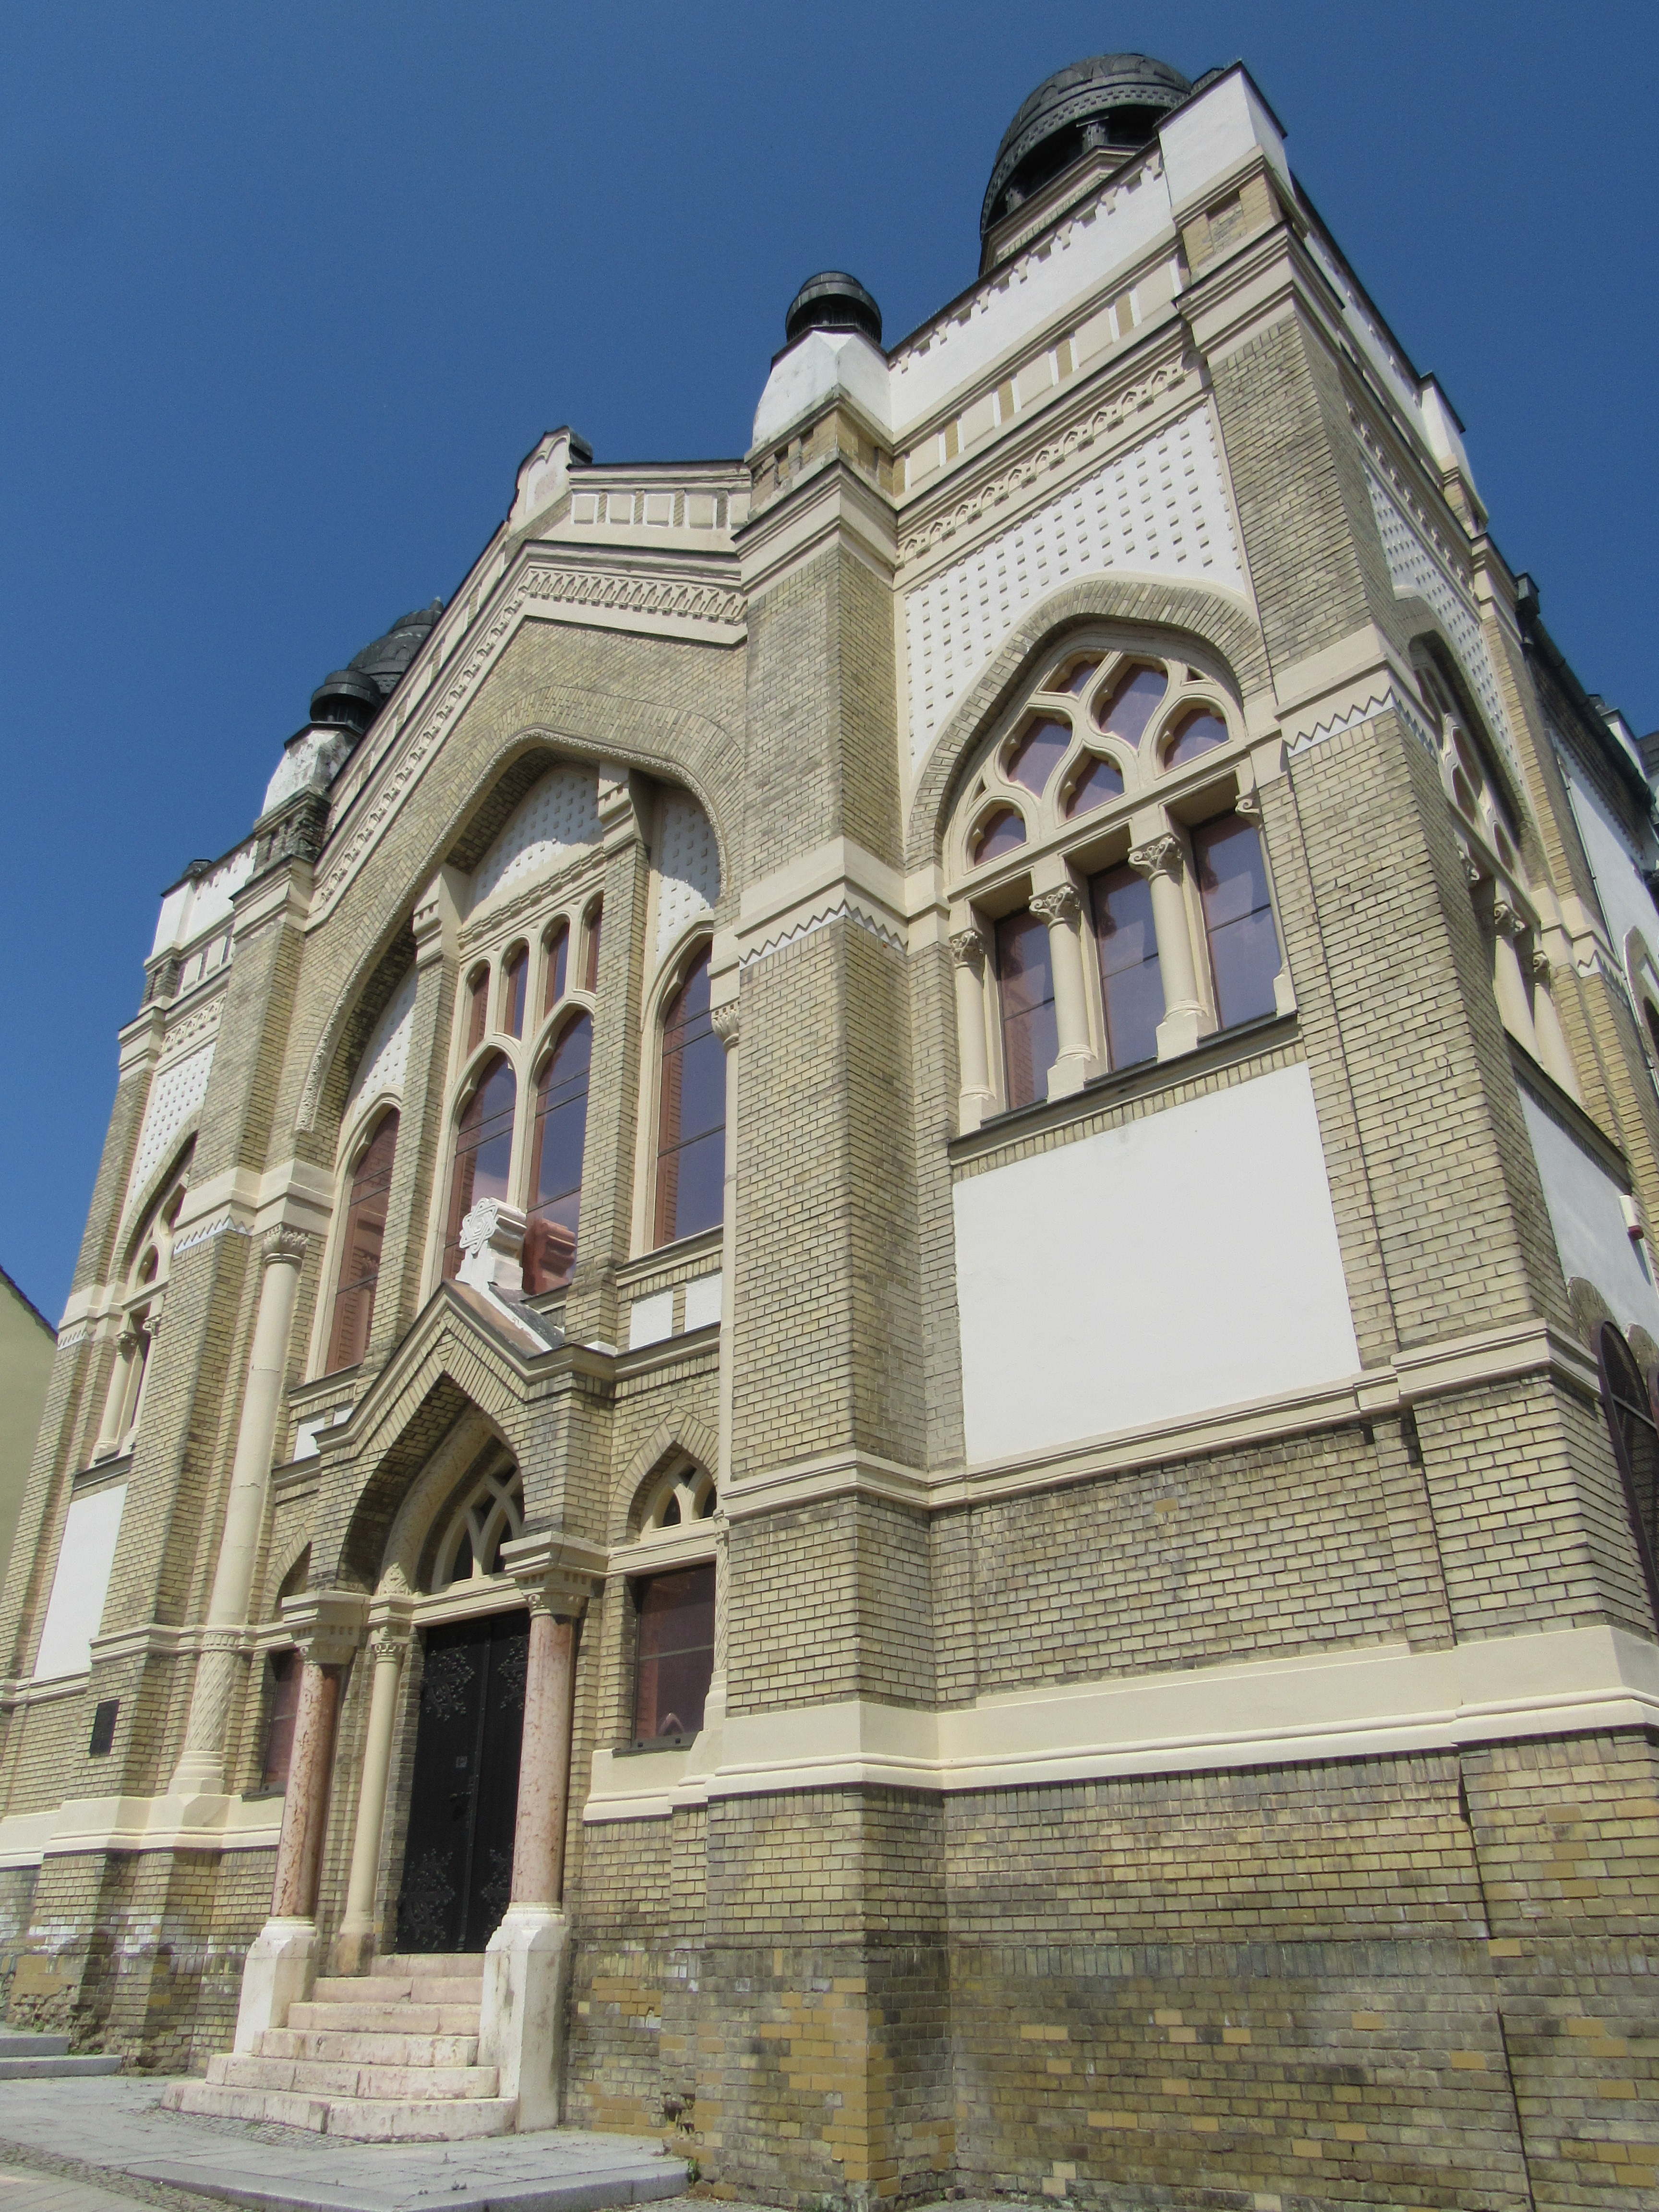
architecture, window, building, landmark, facade, church, cathedral, chapel, place of worship, bell tower, steeple, synagogue, basilica, slovakia, gothic architecture, nitrify